Behavioral ecology

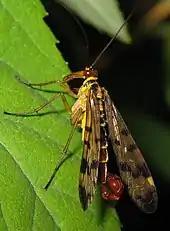
Male scorpionfly

Males' reproductive successes are often limited by access to mates, whereas females' reproductive successes are more often limited by access to resources. Thus, for a given sexual encounter, it benefits the male to mate, but benefits the female to be choosy and resist. For example, male small tortoiseshell butterfly compete to gain the best territory to mate. Another example of this conflict can be found in the Eastern carpenter bee, "Xylocopa virginica". Males of this species are limited in reproduction primarily by access to mates, so they claim a territory and wait for a female to pass through. Big males are, therefore, more successful in mating because they claim territories near the female nesting sites that are more sought after. Smaller males, on the other hand, monopolize less competitive sites in foraging areas so that they may mate with reduced conflict. Another example of this is "Sepsis cynipsea," where males of the species mount females to guard them from other males and remain on the female, attempting to copulate, until the female either shakes them off or consents to mating. Similarly the neriid fly "Derocephalus angusticollis" demonstrates mate guarding by using their long limbs to hold onto the female as well as push other males away during copulation. Extreme manifestations of this conflict are seen throughout nature. For example, the male "Panorpa" scorpionflies attempt to force copulation. Male scorpionflies usually acquire mates by presenting them with edible nuptial gifts in the forms of salivary secretions or dead insects. However, some males attempt to force copulation by grabbing females with a specialized abdominal organ without offering a gift. Forced copulation is costly to the female as she does not receive the food from the male and has to search for food herself (costing time and energy), while it is beneficial for the male as he does not need to find a nuptial gift.